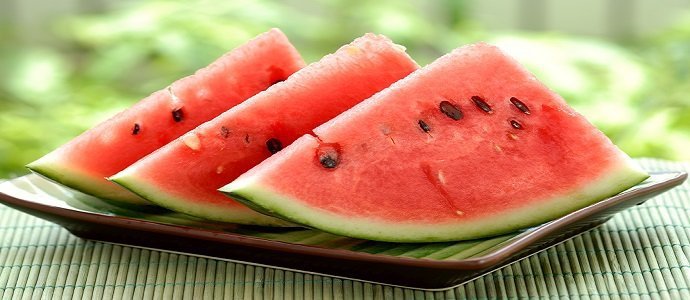
Label: Watermelon